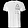
Label: T - shirt / top